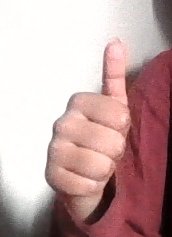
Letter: aleff